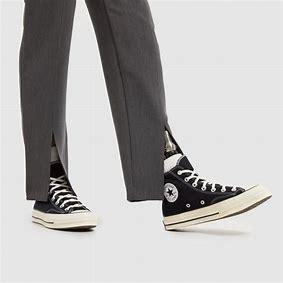
Brand: Converse
Model: Chuck 70 Hi